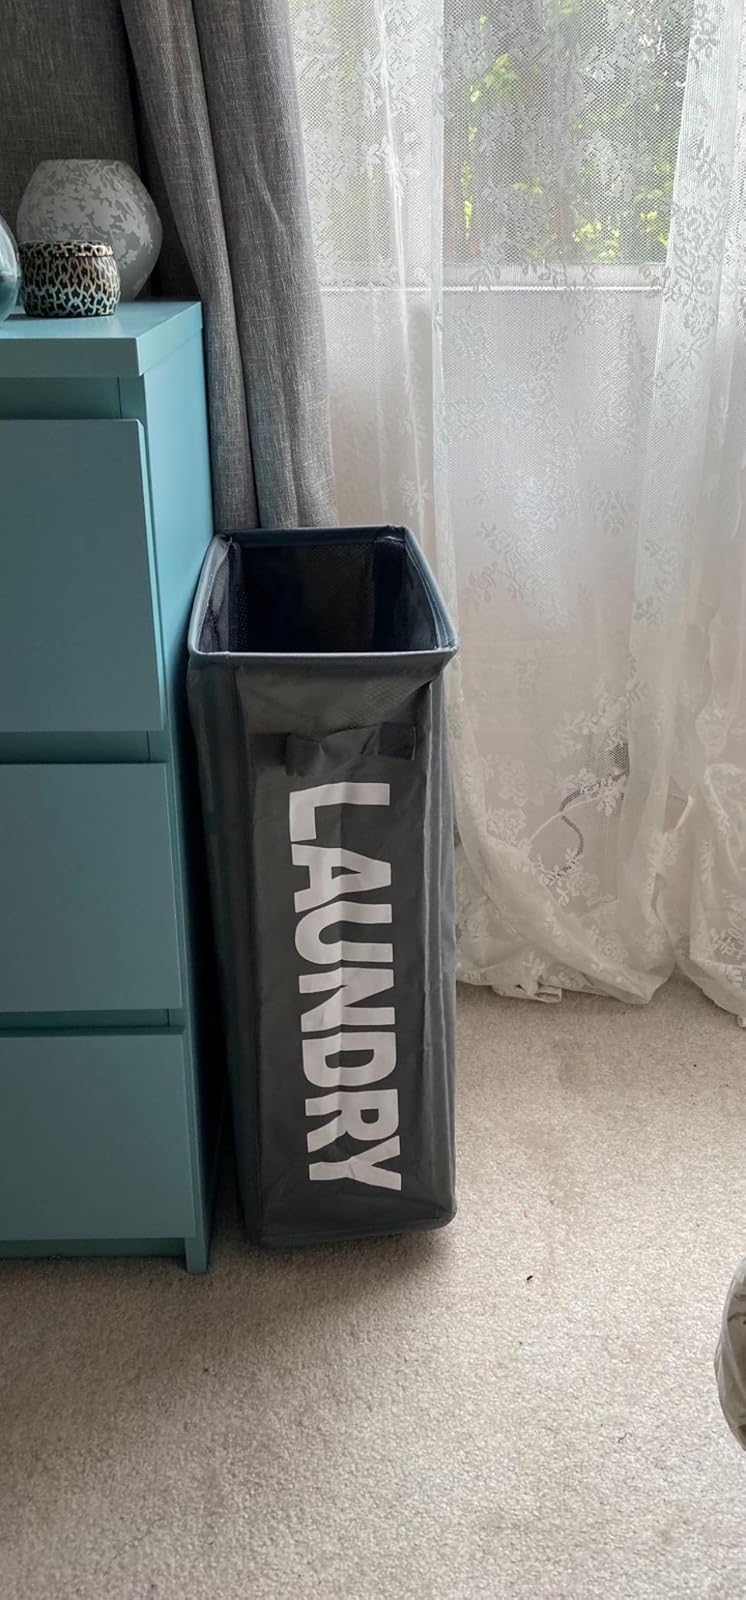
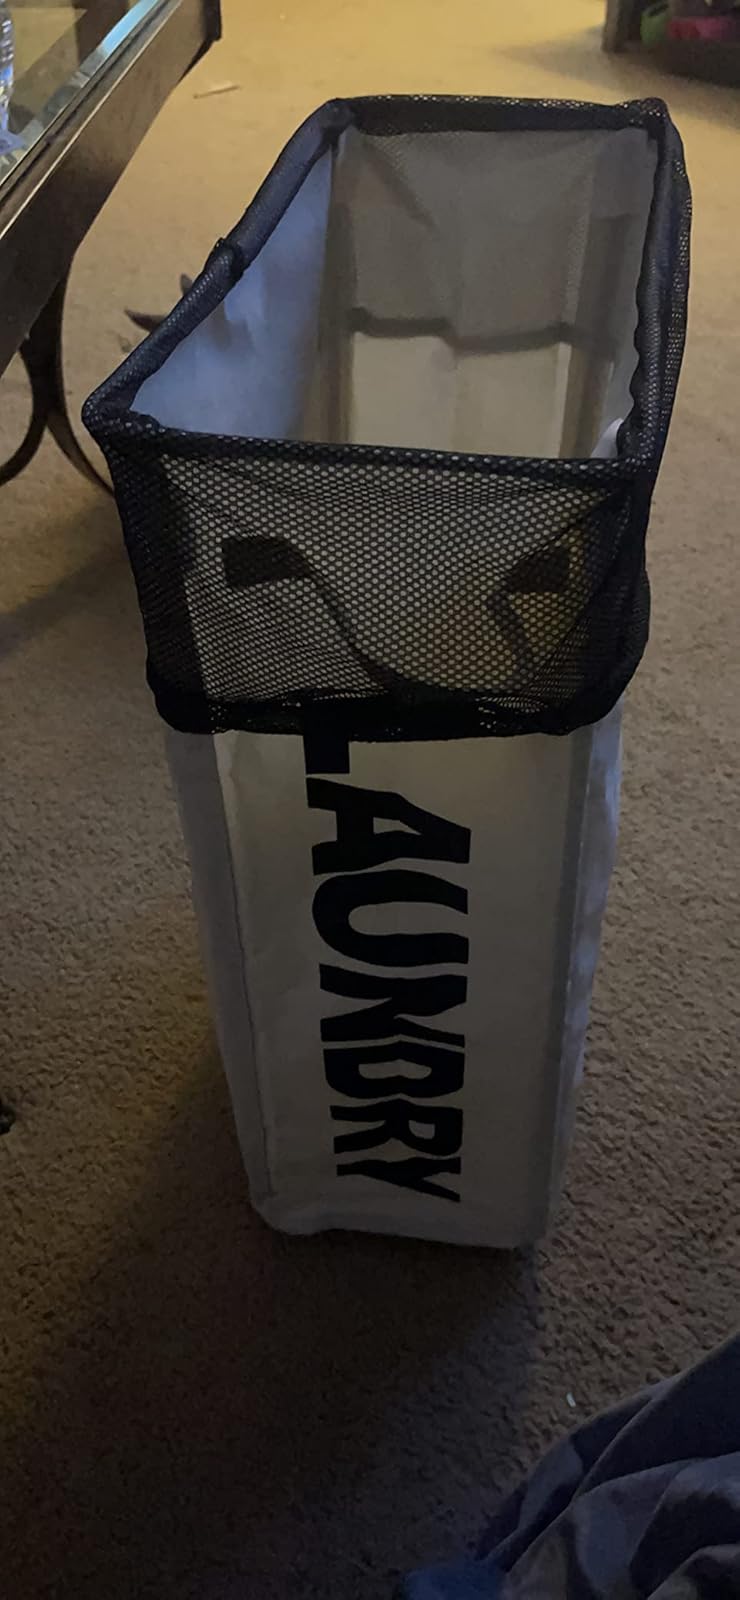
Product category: items_hamper
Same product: no